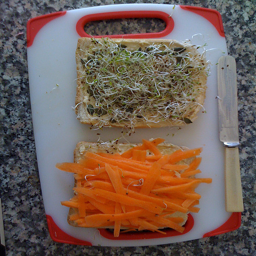
A try with a carrot sandwich a part with a knife.
Two slices of bread with carrots and sprouts.
I would not call that the most tasty meal.
Two slices of bread covered in vegetables on a plate
Someone is making a sandwich consisting of carrots and alfalfa sprouts.